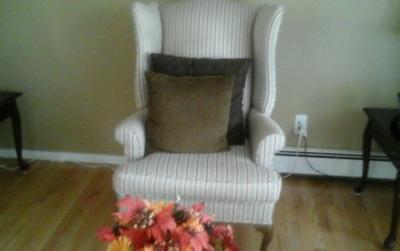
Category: chair